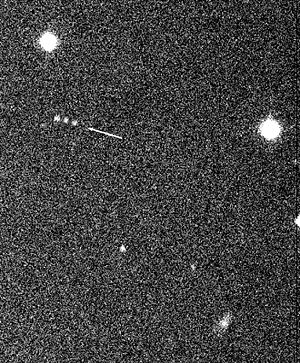
Paaliaq (måne)
Paaliaq markeret med pilen lidt over midten t.v. i billedet
Paaliaq markeret med pilen lidt over midten t.v. i billedet
Paaliaq er en af planeten Saturns måner: Den blev opdaget John J. Kavelaars og Brett J. Gladman, og fik lige efter opdagelsen den midlertidige betegnelse S/2000 S 2. Senere har den Internationale Astronomiske Union vedtaget at opkalde månen efter kæmpen Paaliaq fra den inuitiske mytologi, og derudover kendes månen under betegnelsen Saturn XX.